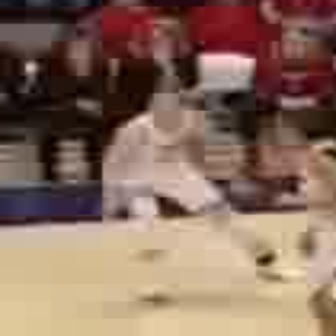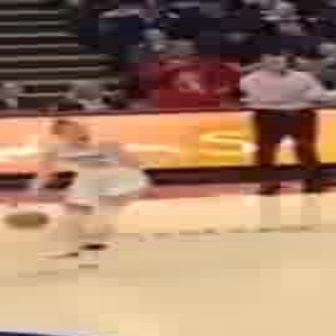
  Please identify the target specified by the bounding box [91,87,309,304] in the first image and locate it in the second image. Return the coordinates in [x_min,y_min,x_max,y_max] format.
Answer: [6,115,147,256]